Rhodt unter Rietburg

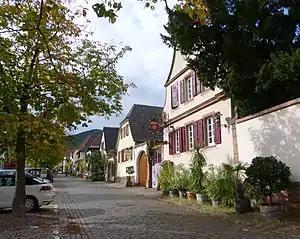
The "Theresienstrasse" is the most famous street of Rhodt unter Rietburg

Rhodt unter Rietburg is a municipality in Südliche Weinstraße district, in Rhineland-Palatinate, western Germany. Rietburg castle (ruins) is located on a nearby hill. The village has been making wine for over 1200 years, and is one of the centres of Palatine wine as a home of Rietburg wine co-operative.